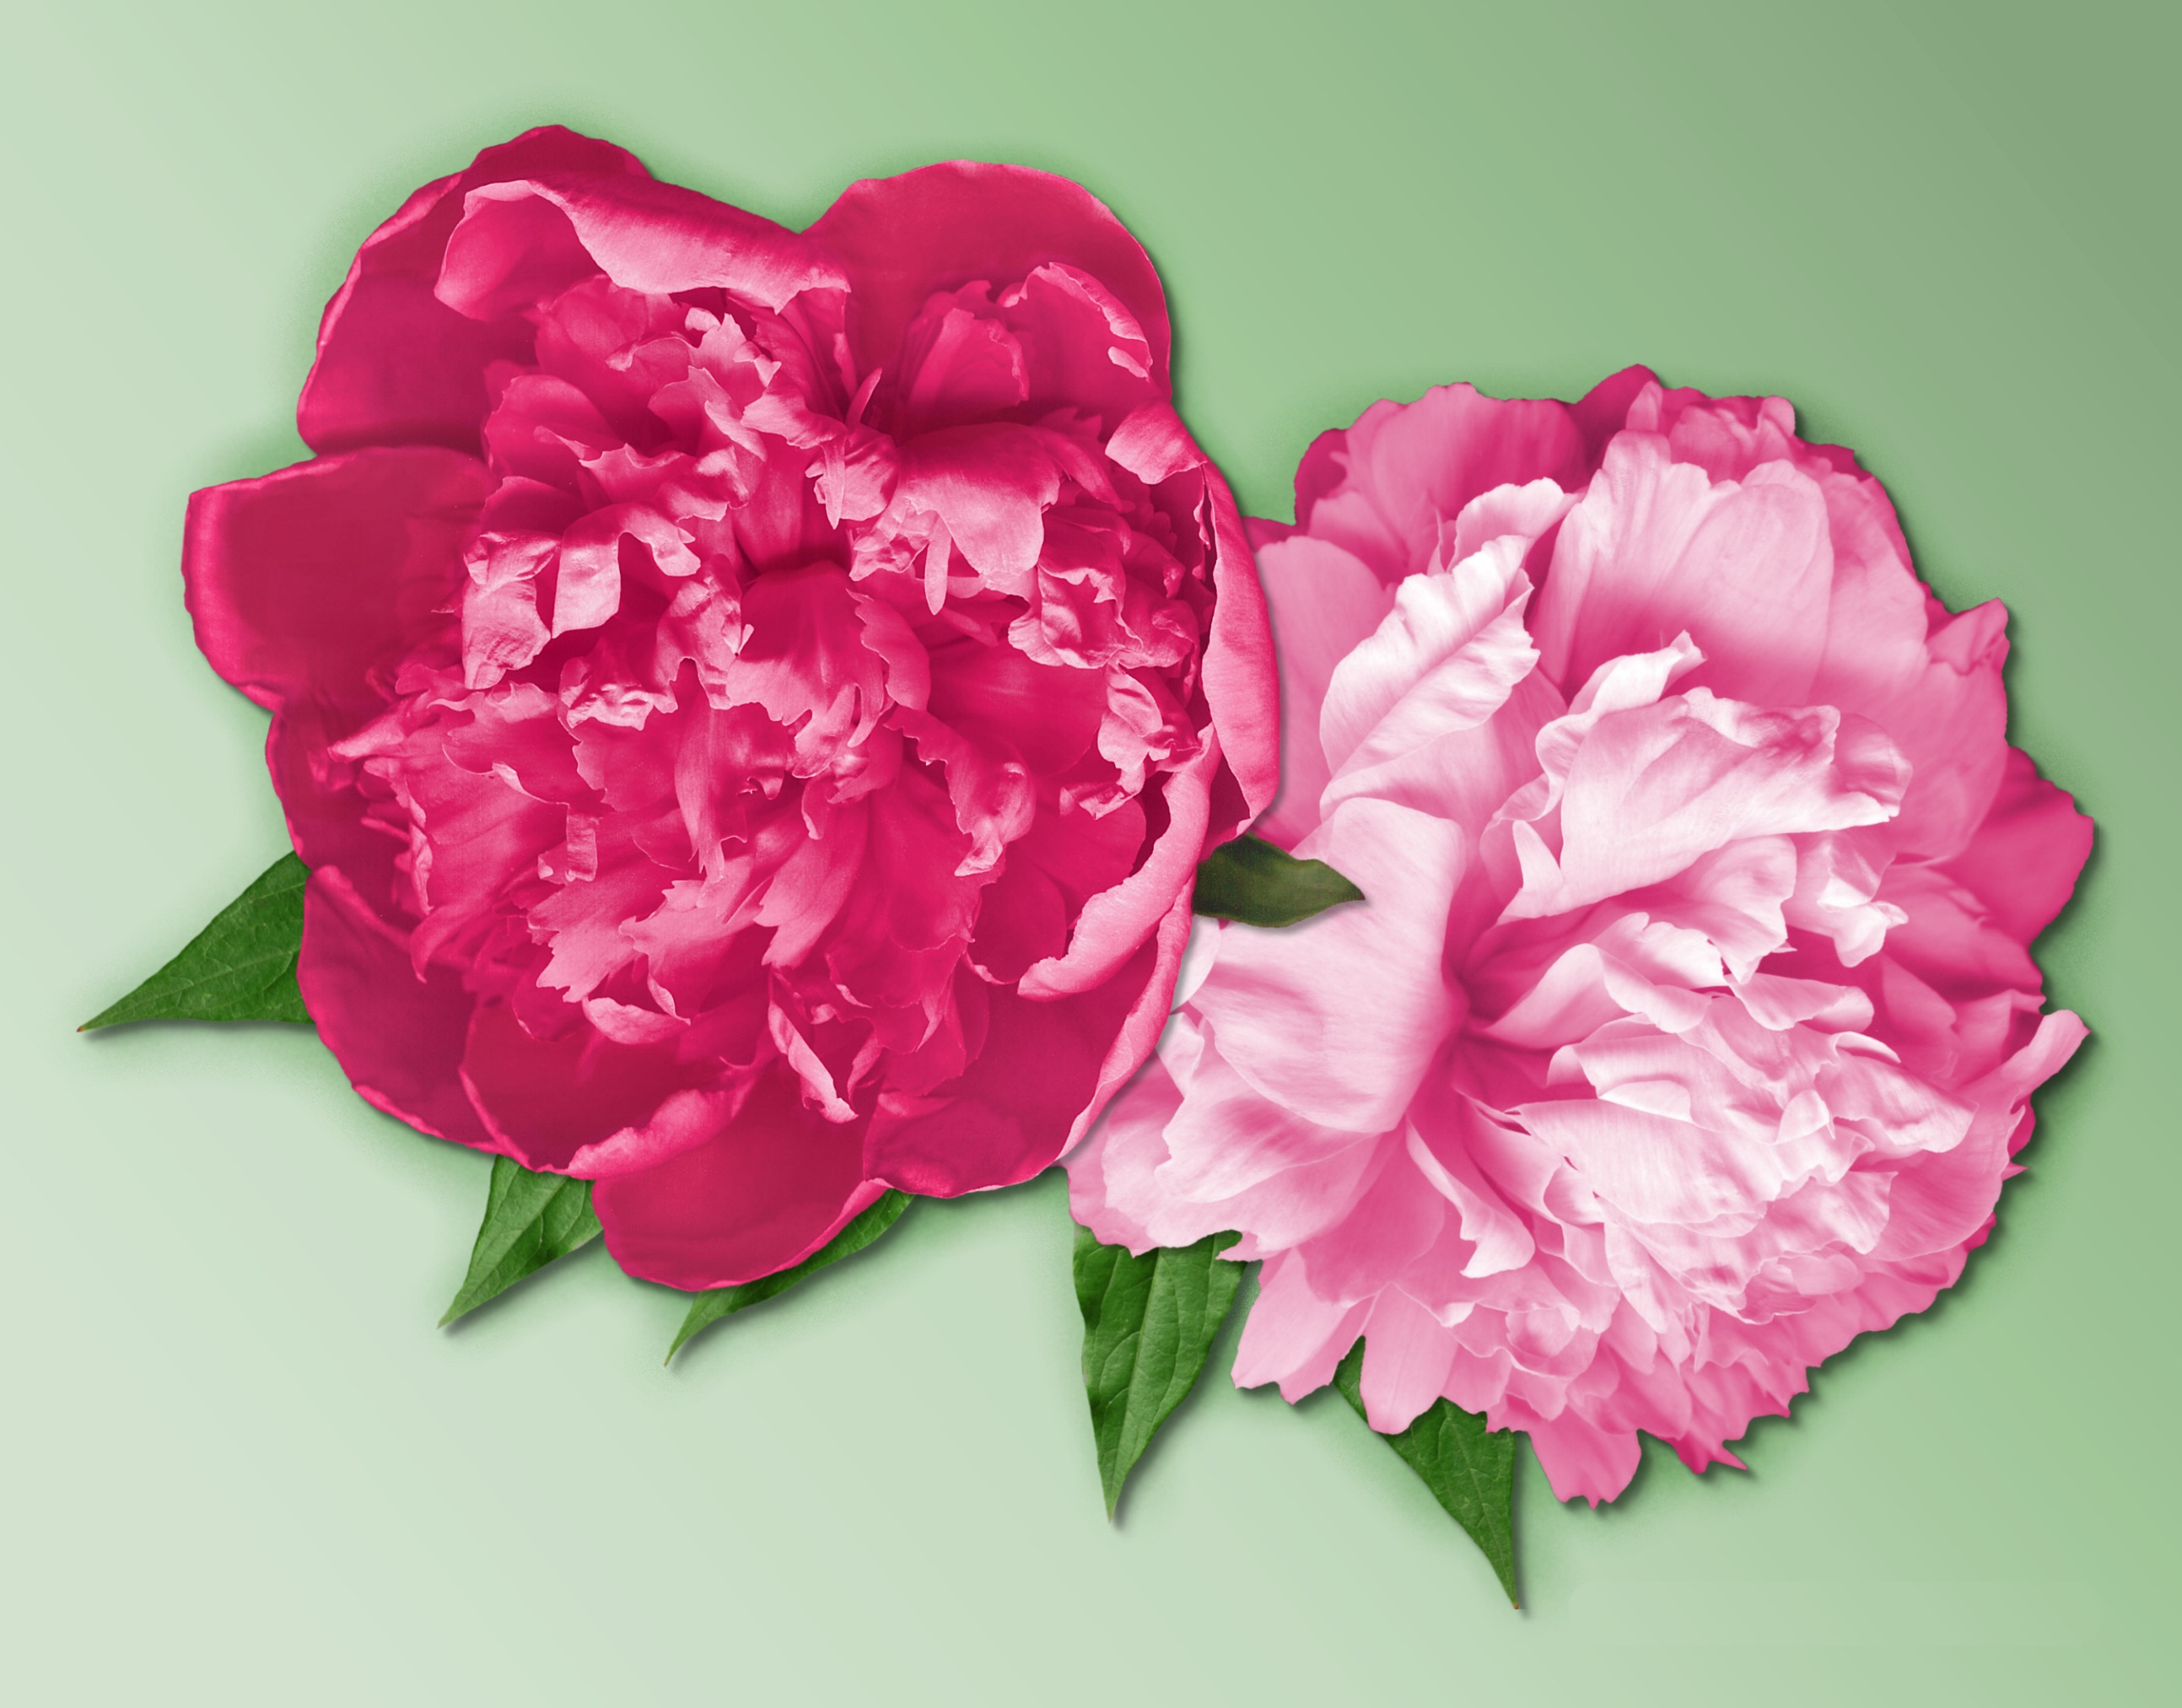
nature, plant, flower, petal, floral, garden, pink, perennial, flowers, carnation, peonia, peony, dianthus, flowering plant, garden roses, flower bouquet, cut flowers, land plant, rosa centifolia, pink family